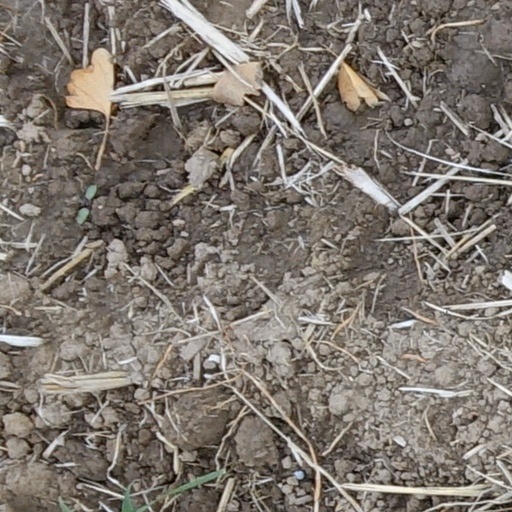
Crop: wheat